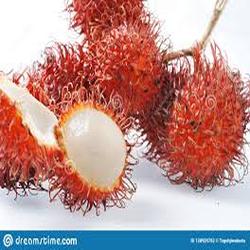
Label: Rambutan